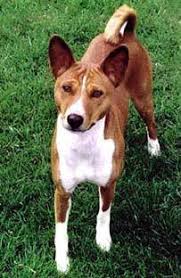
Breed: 243-n000103-basenji